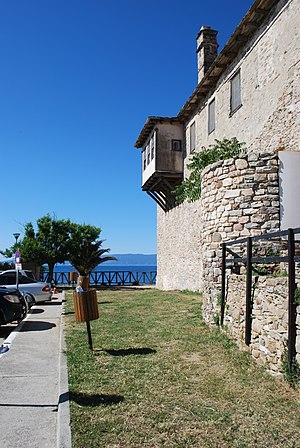
Vue du petit port d'Ouranopolis, point de départ des croisières touristiques le long des côtes du Mont Athos.